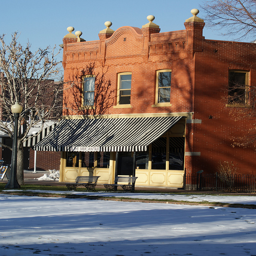
A brick building with a black and white awning
A turn of the century styled building has a black and white awning.
A building with a striped awning and a tree in front.
A store front with a black and white awning on a snowy street.
A red brick building has round decorations at the top.